Molly Weir

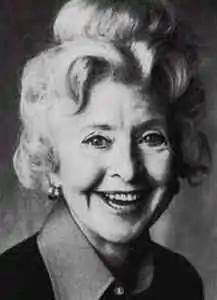

Mary Weir (17 March 1910 – 28 November 2004), known as Molly Weir, was a Scottish actress. She appeared as the character Hazel the McWitch in the BBC TV series "Rentaghost".